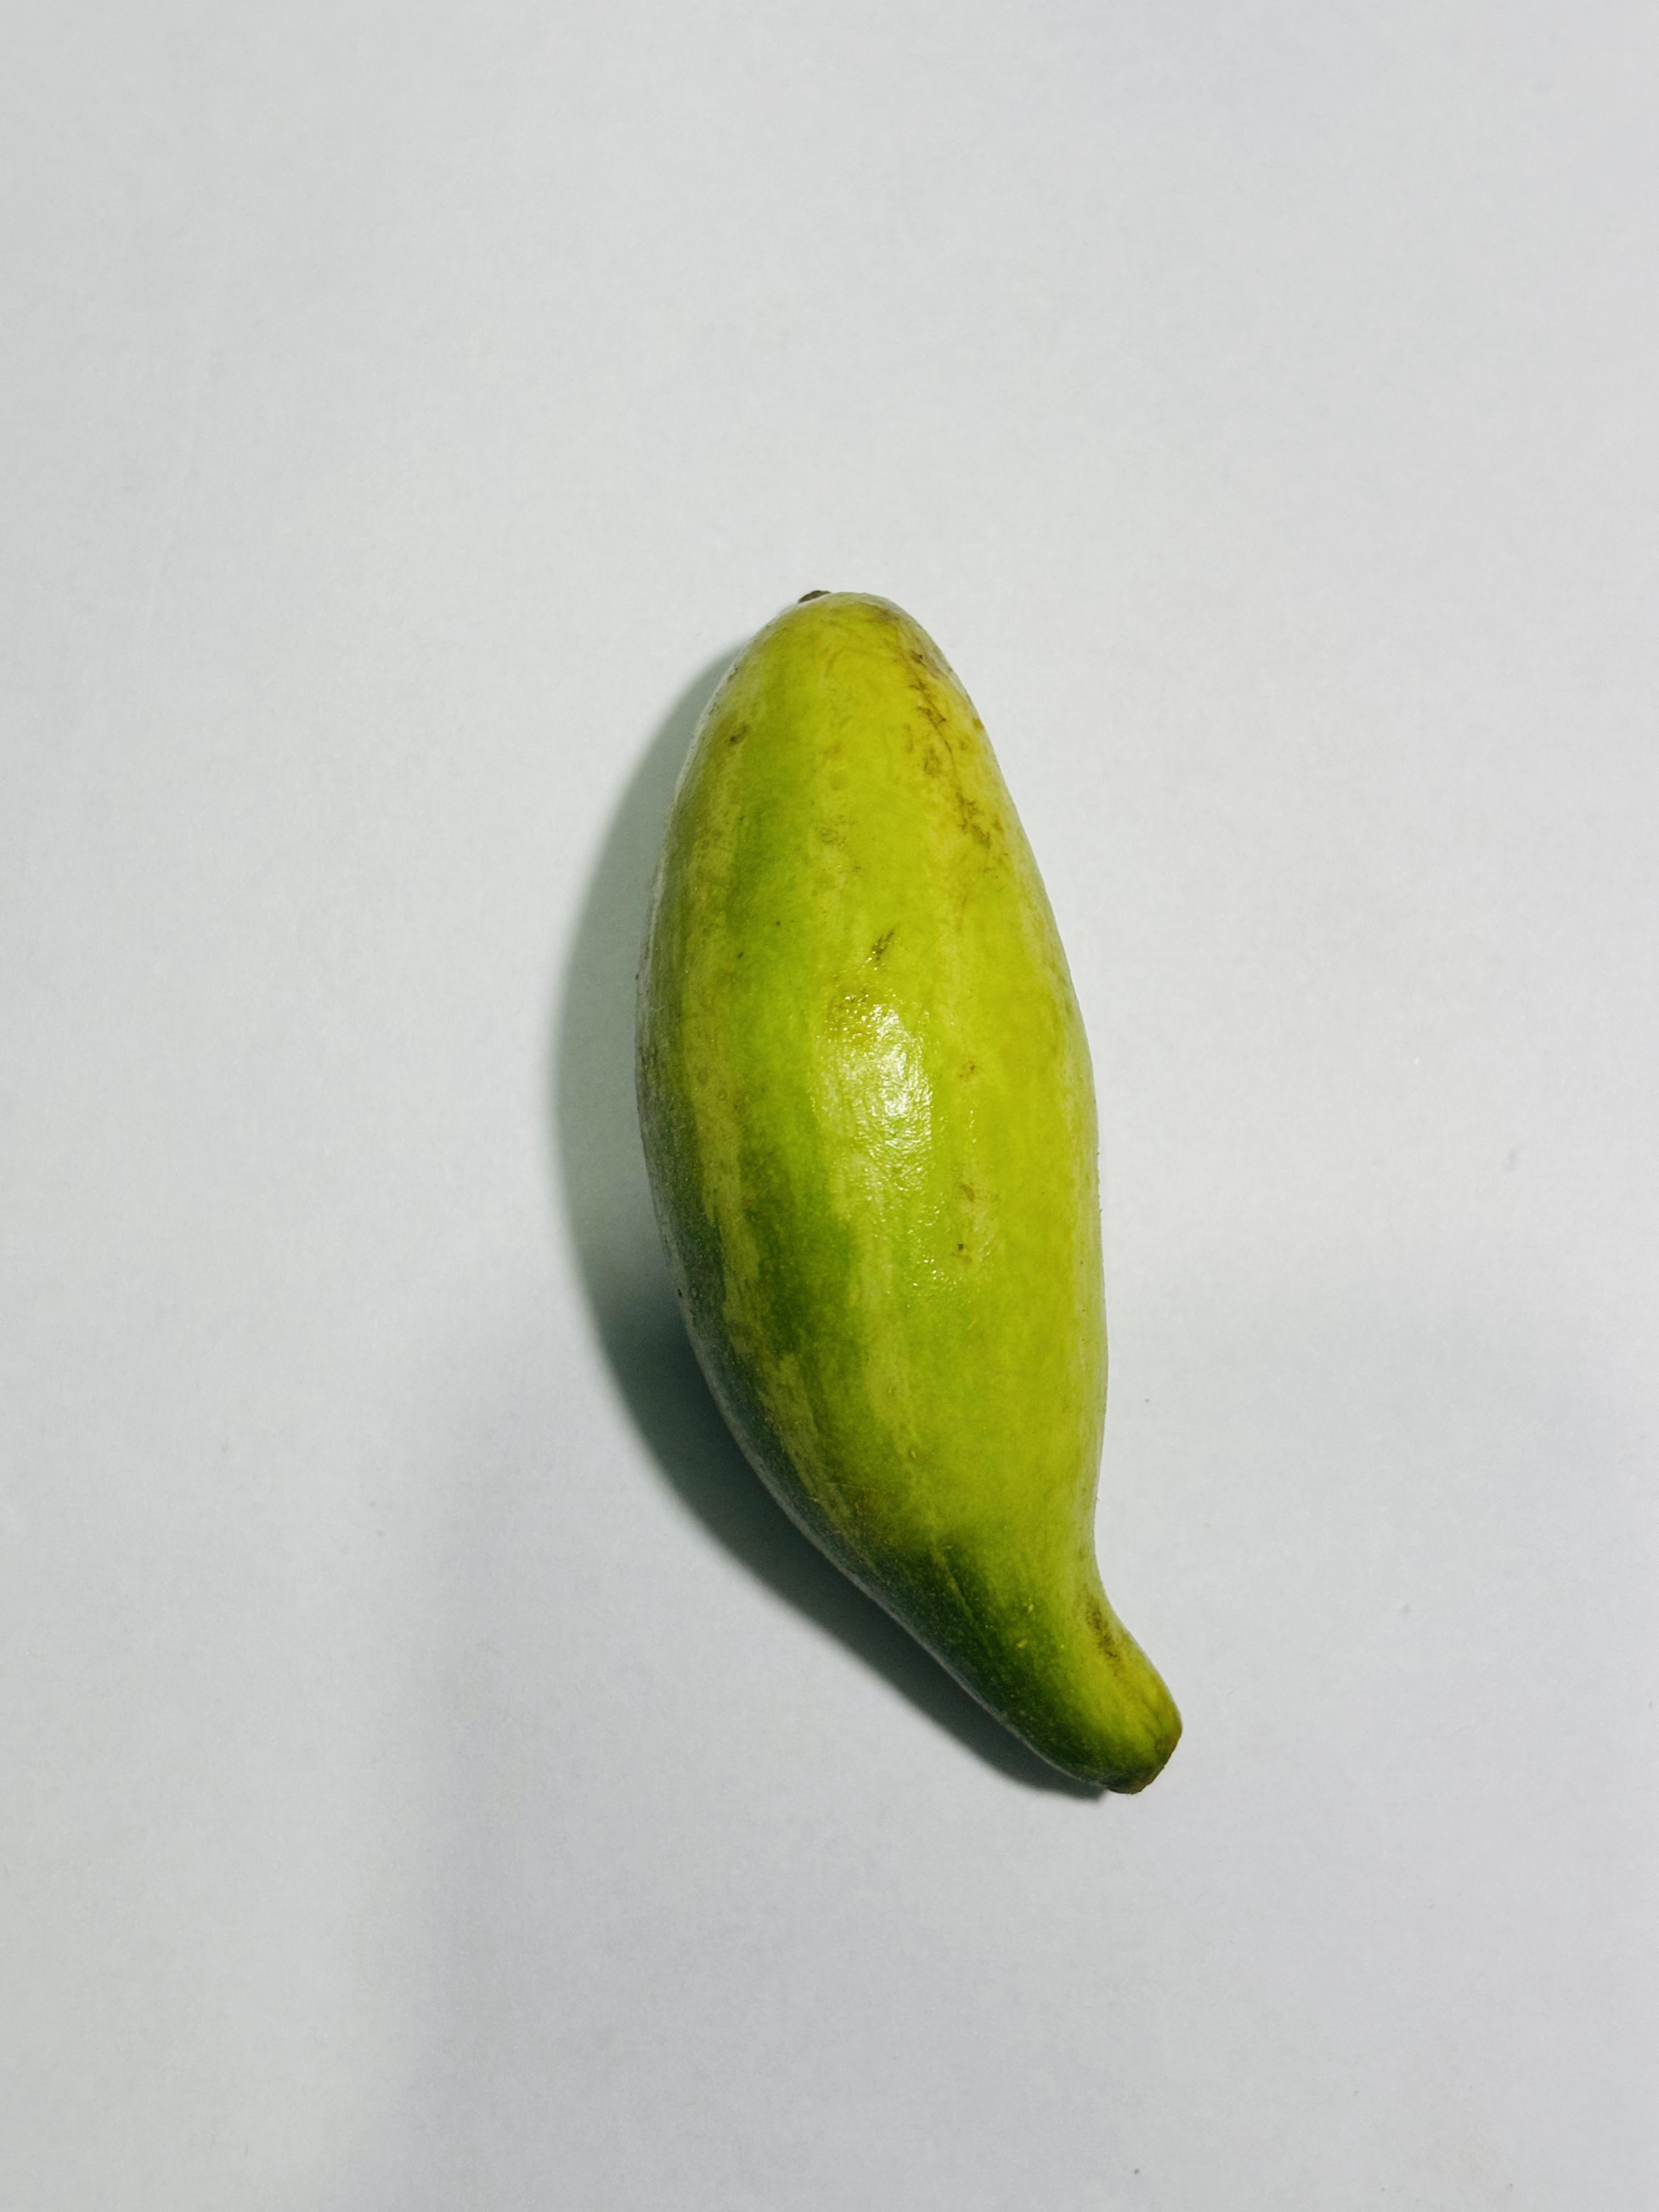
Label: Pointed gourd